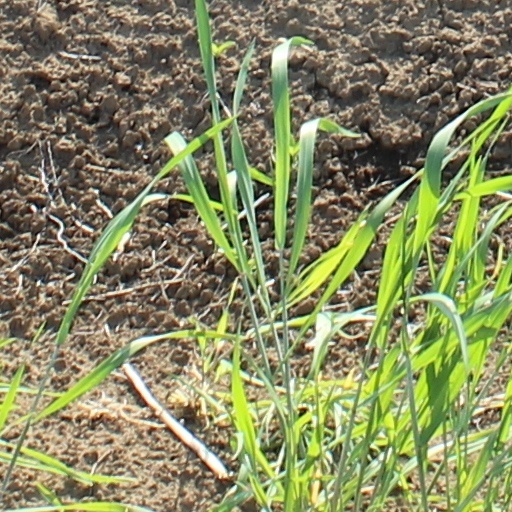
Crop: wheat